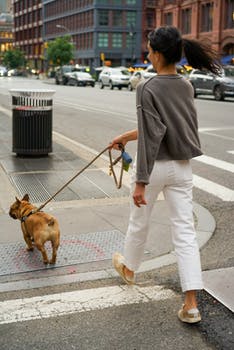
Label: No Watermark